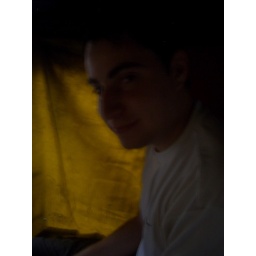
I had just been covered in filthy water from a passing car